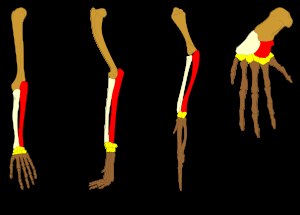
Evolution (biologi) / Udfald / Tilpasning
Homologe knogler i arme og ben af tetrapoder. Knogler fra disse dyr har samme grundlæggende struktur, men er blevet tilpasset til specifikke anvendelser.
Evolution er en proces hvorved sammensætningen af arveanlæg i en population ændres over generationer. Evolutionære processer giver anledning til mangfoldigheden af liv på alle niveauer af biologisk organisation, herunder niveauet for arter, individuelle organismer, og på niveauet for molekylær evolution. Evolutionsteorien er en videnskabelig teori, der forklarer hvordan diversifikation af organismer, og artsdannelse, dvs. opståen af nye arter, forekommer. Evolution anses som videnskabelig kendsgerning, fordi de forudsigelser som udviklingslæren producerer har vist sig at holde stik - både i eksperimenter, og i analyser af fossiler og levende arter.